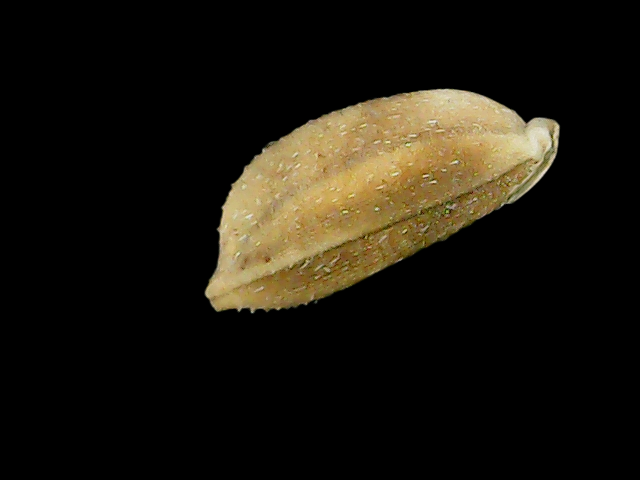
Rice variety: Bd33